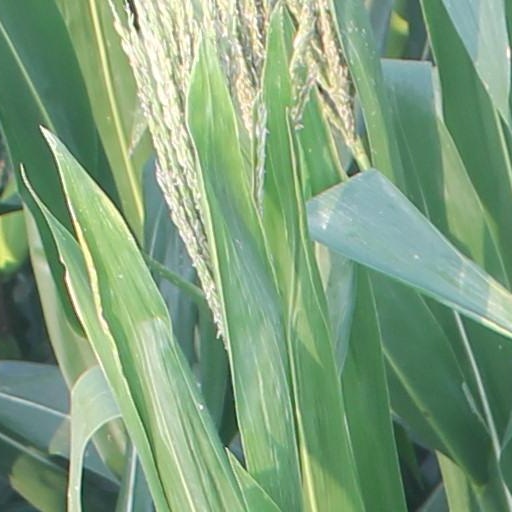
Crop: maize; corn